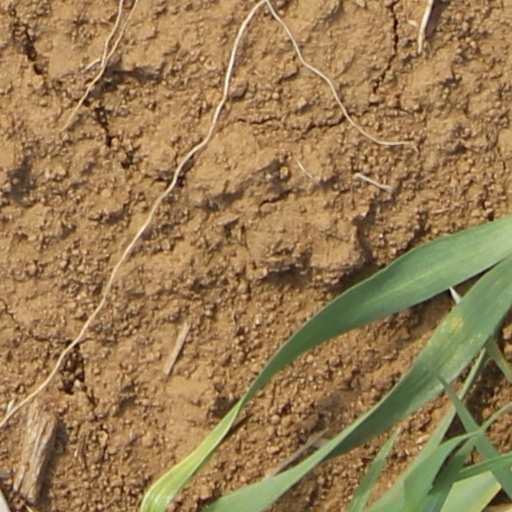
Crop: wheat